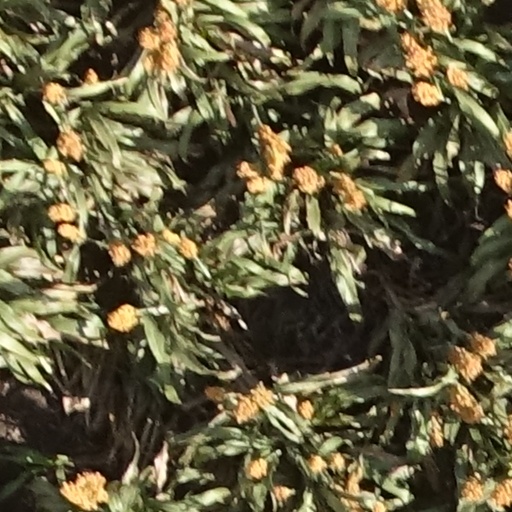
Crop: sorghum